William Lawrence (Ohio Democrat)

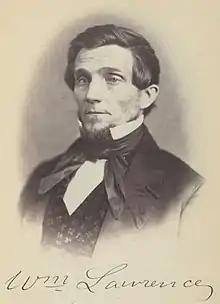
in 35th Congress

William Lawrence (September 2, 1814 – September 8, 1895) was a state legislator and one-term member of the United States House of Representatives from the 17th District of Ohio, serving from 1857 to 1859.